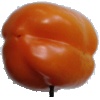
Label: orange_pepper